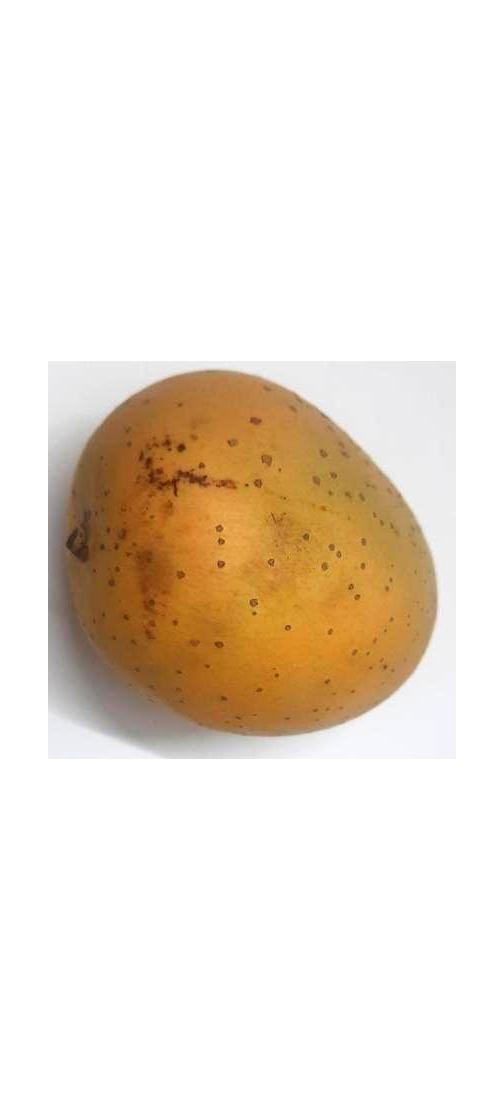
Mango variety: Gourmoti